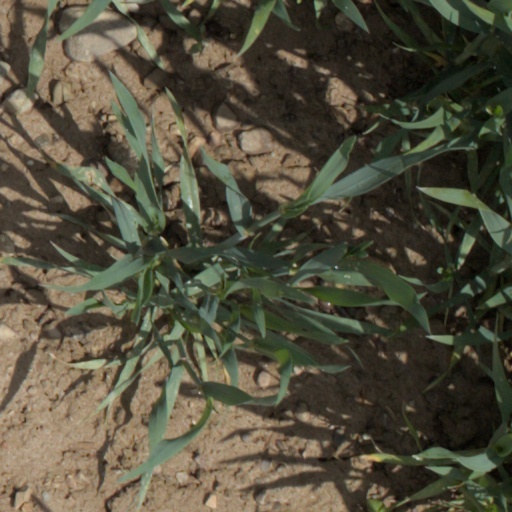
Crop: wheat